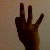
The image shows a hand gesture representing the number 9 in Indian Sign Language.